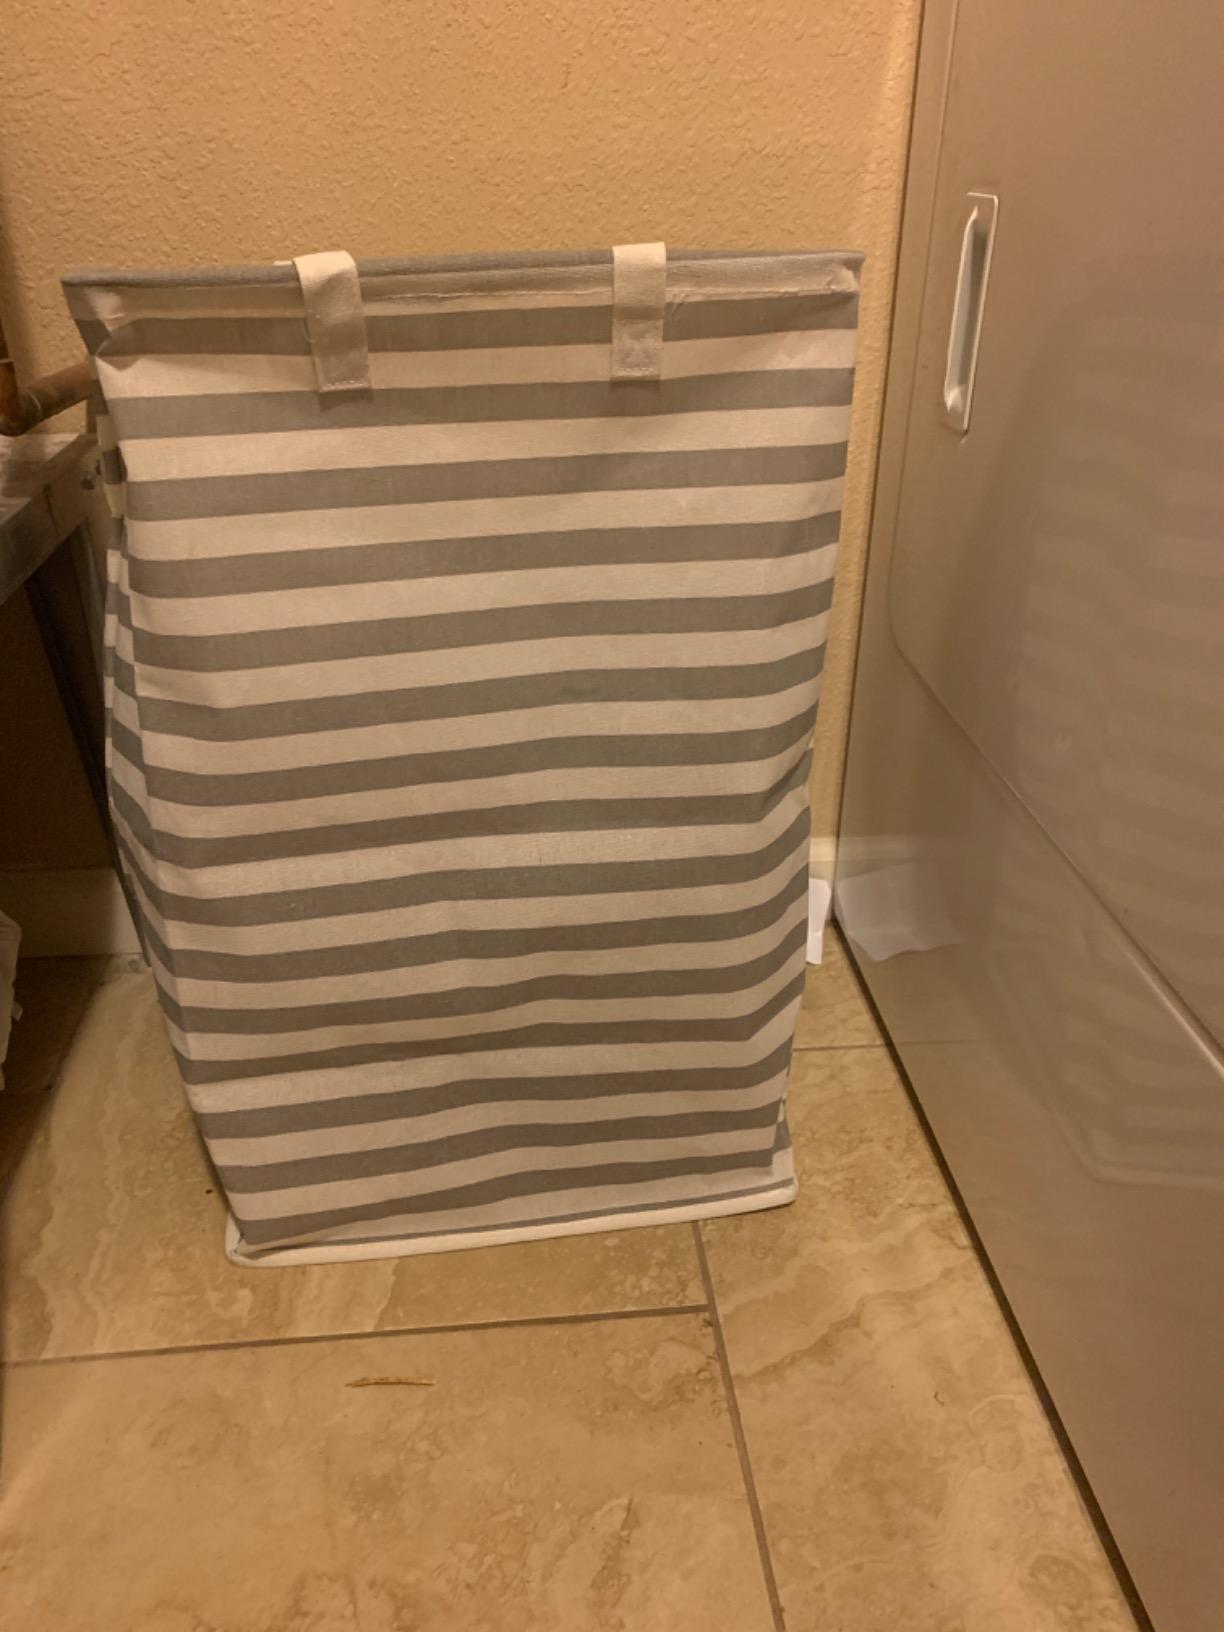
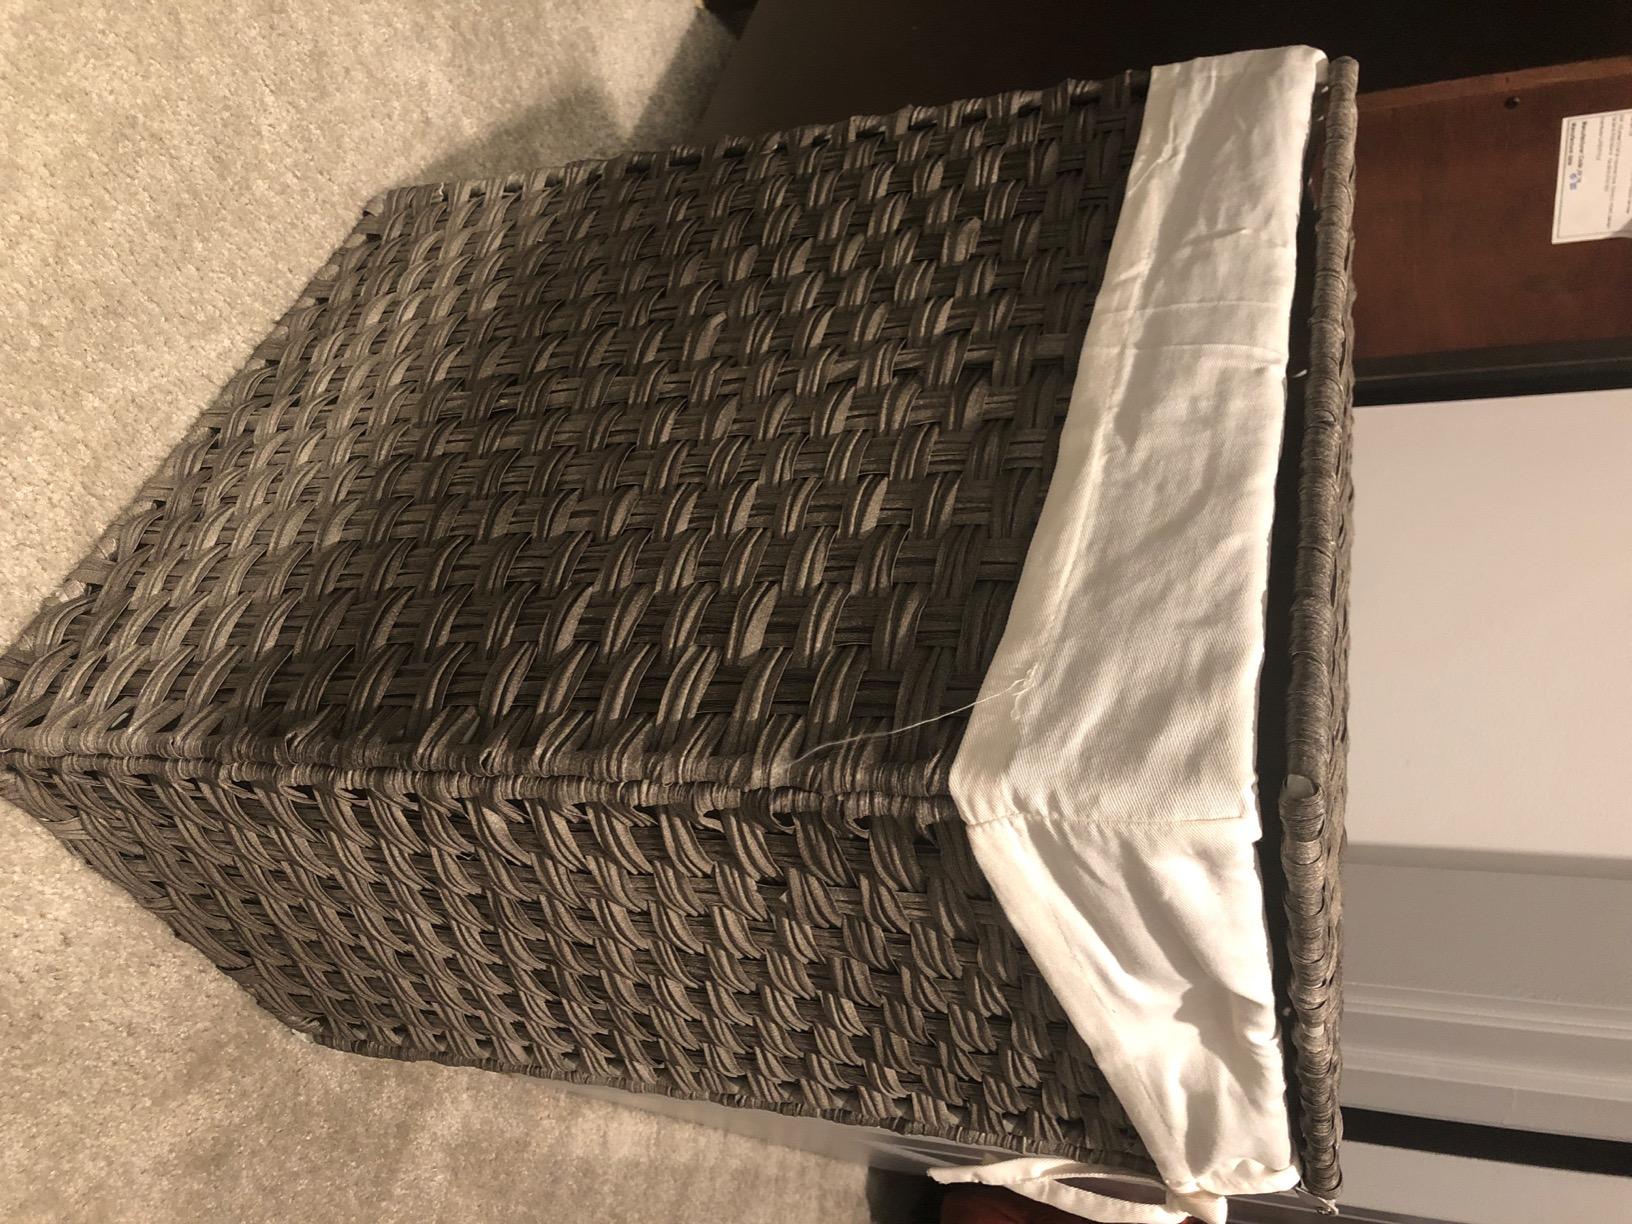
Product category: items_hamper
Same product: no